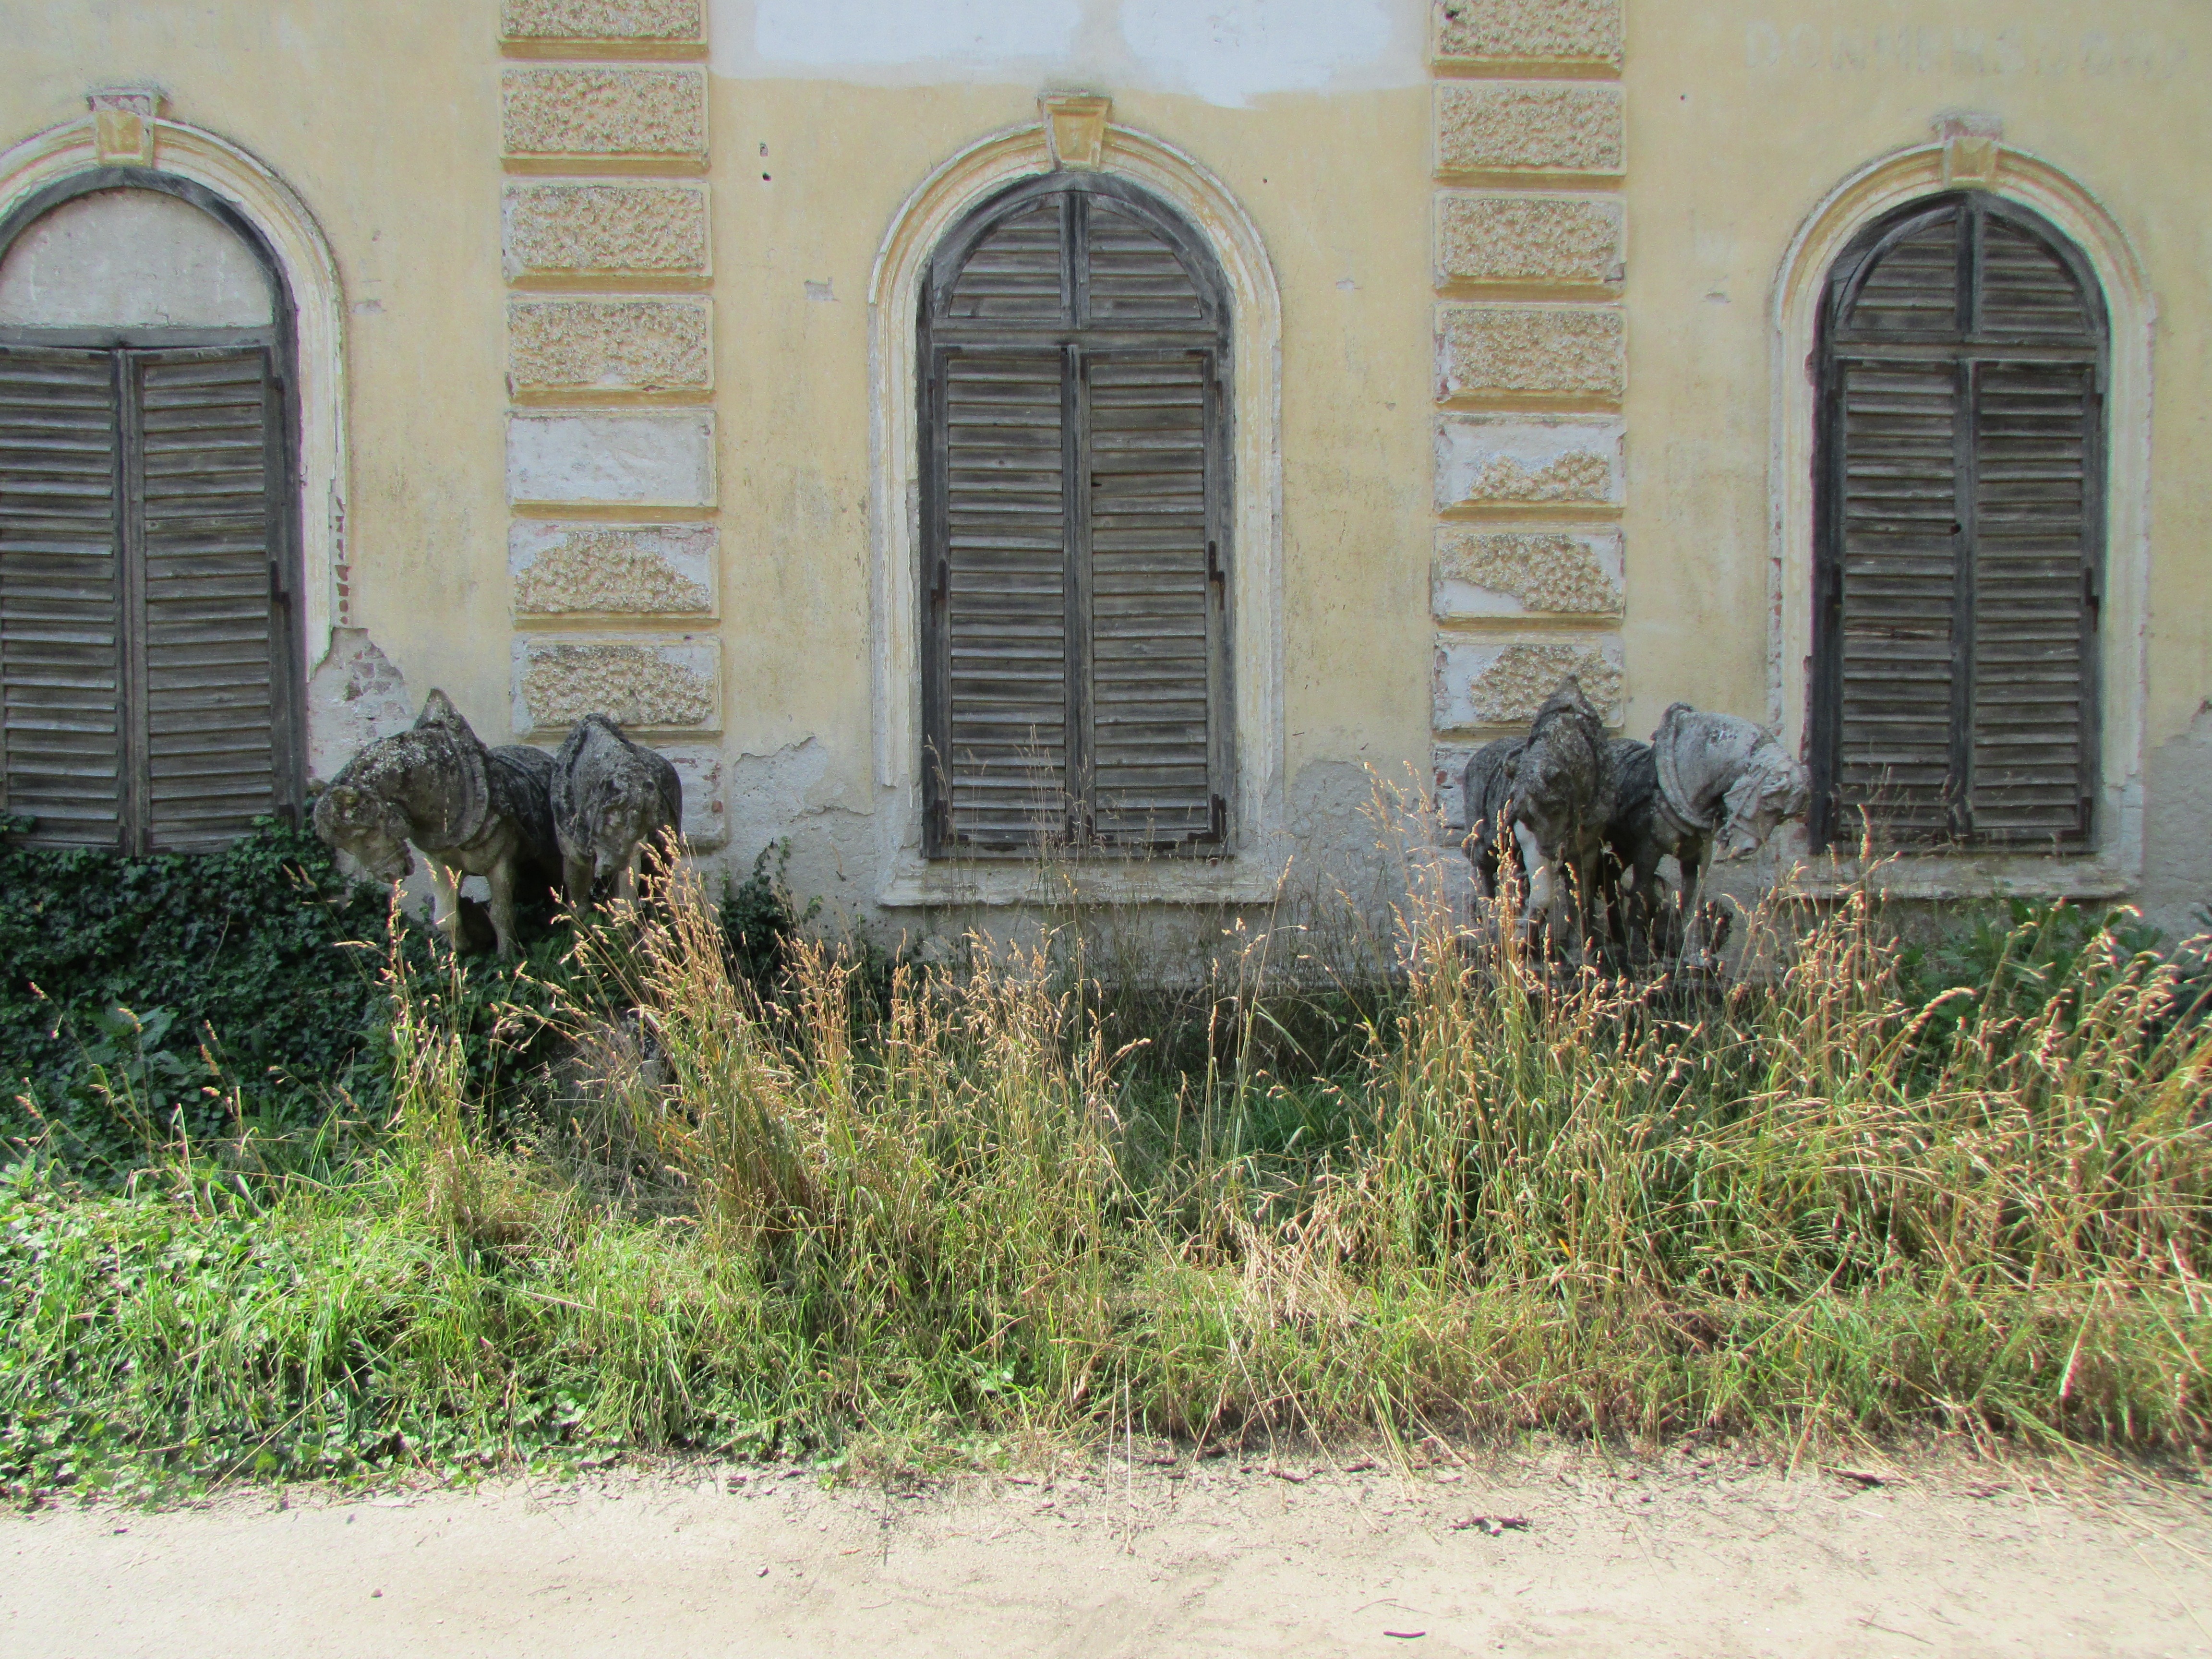
farm, vintage, antique, house, building, old, home, abandoned, shutter, ornament, ruins, history, estate, ancient history